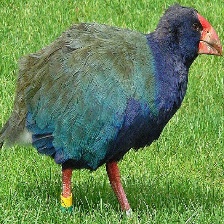
Species: TAKAHE
Scientific name: PORPHYRIO HOCHSTETTERI
ImageNet parent category: european_gallinule